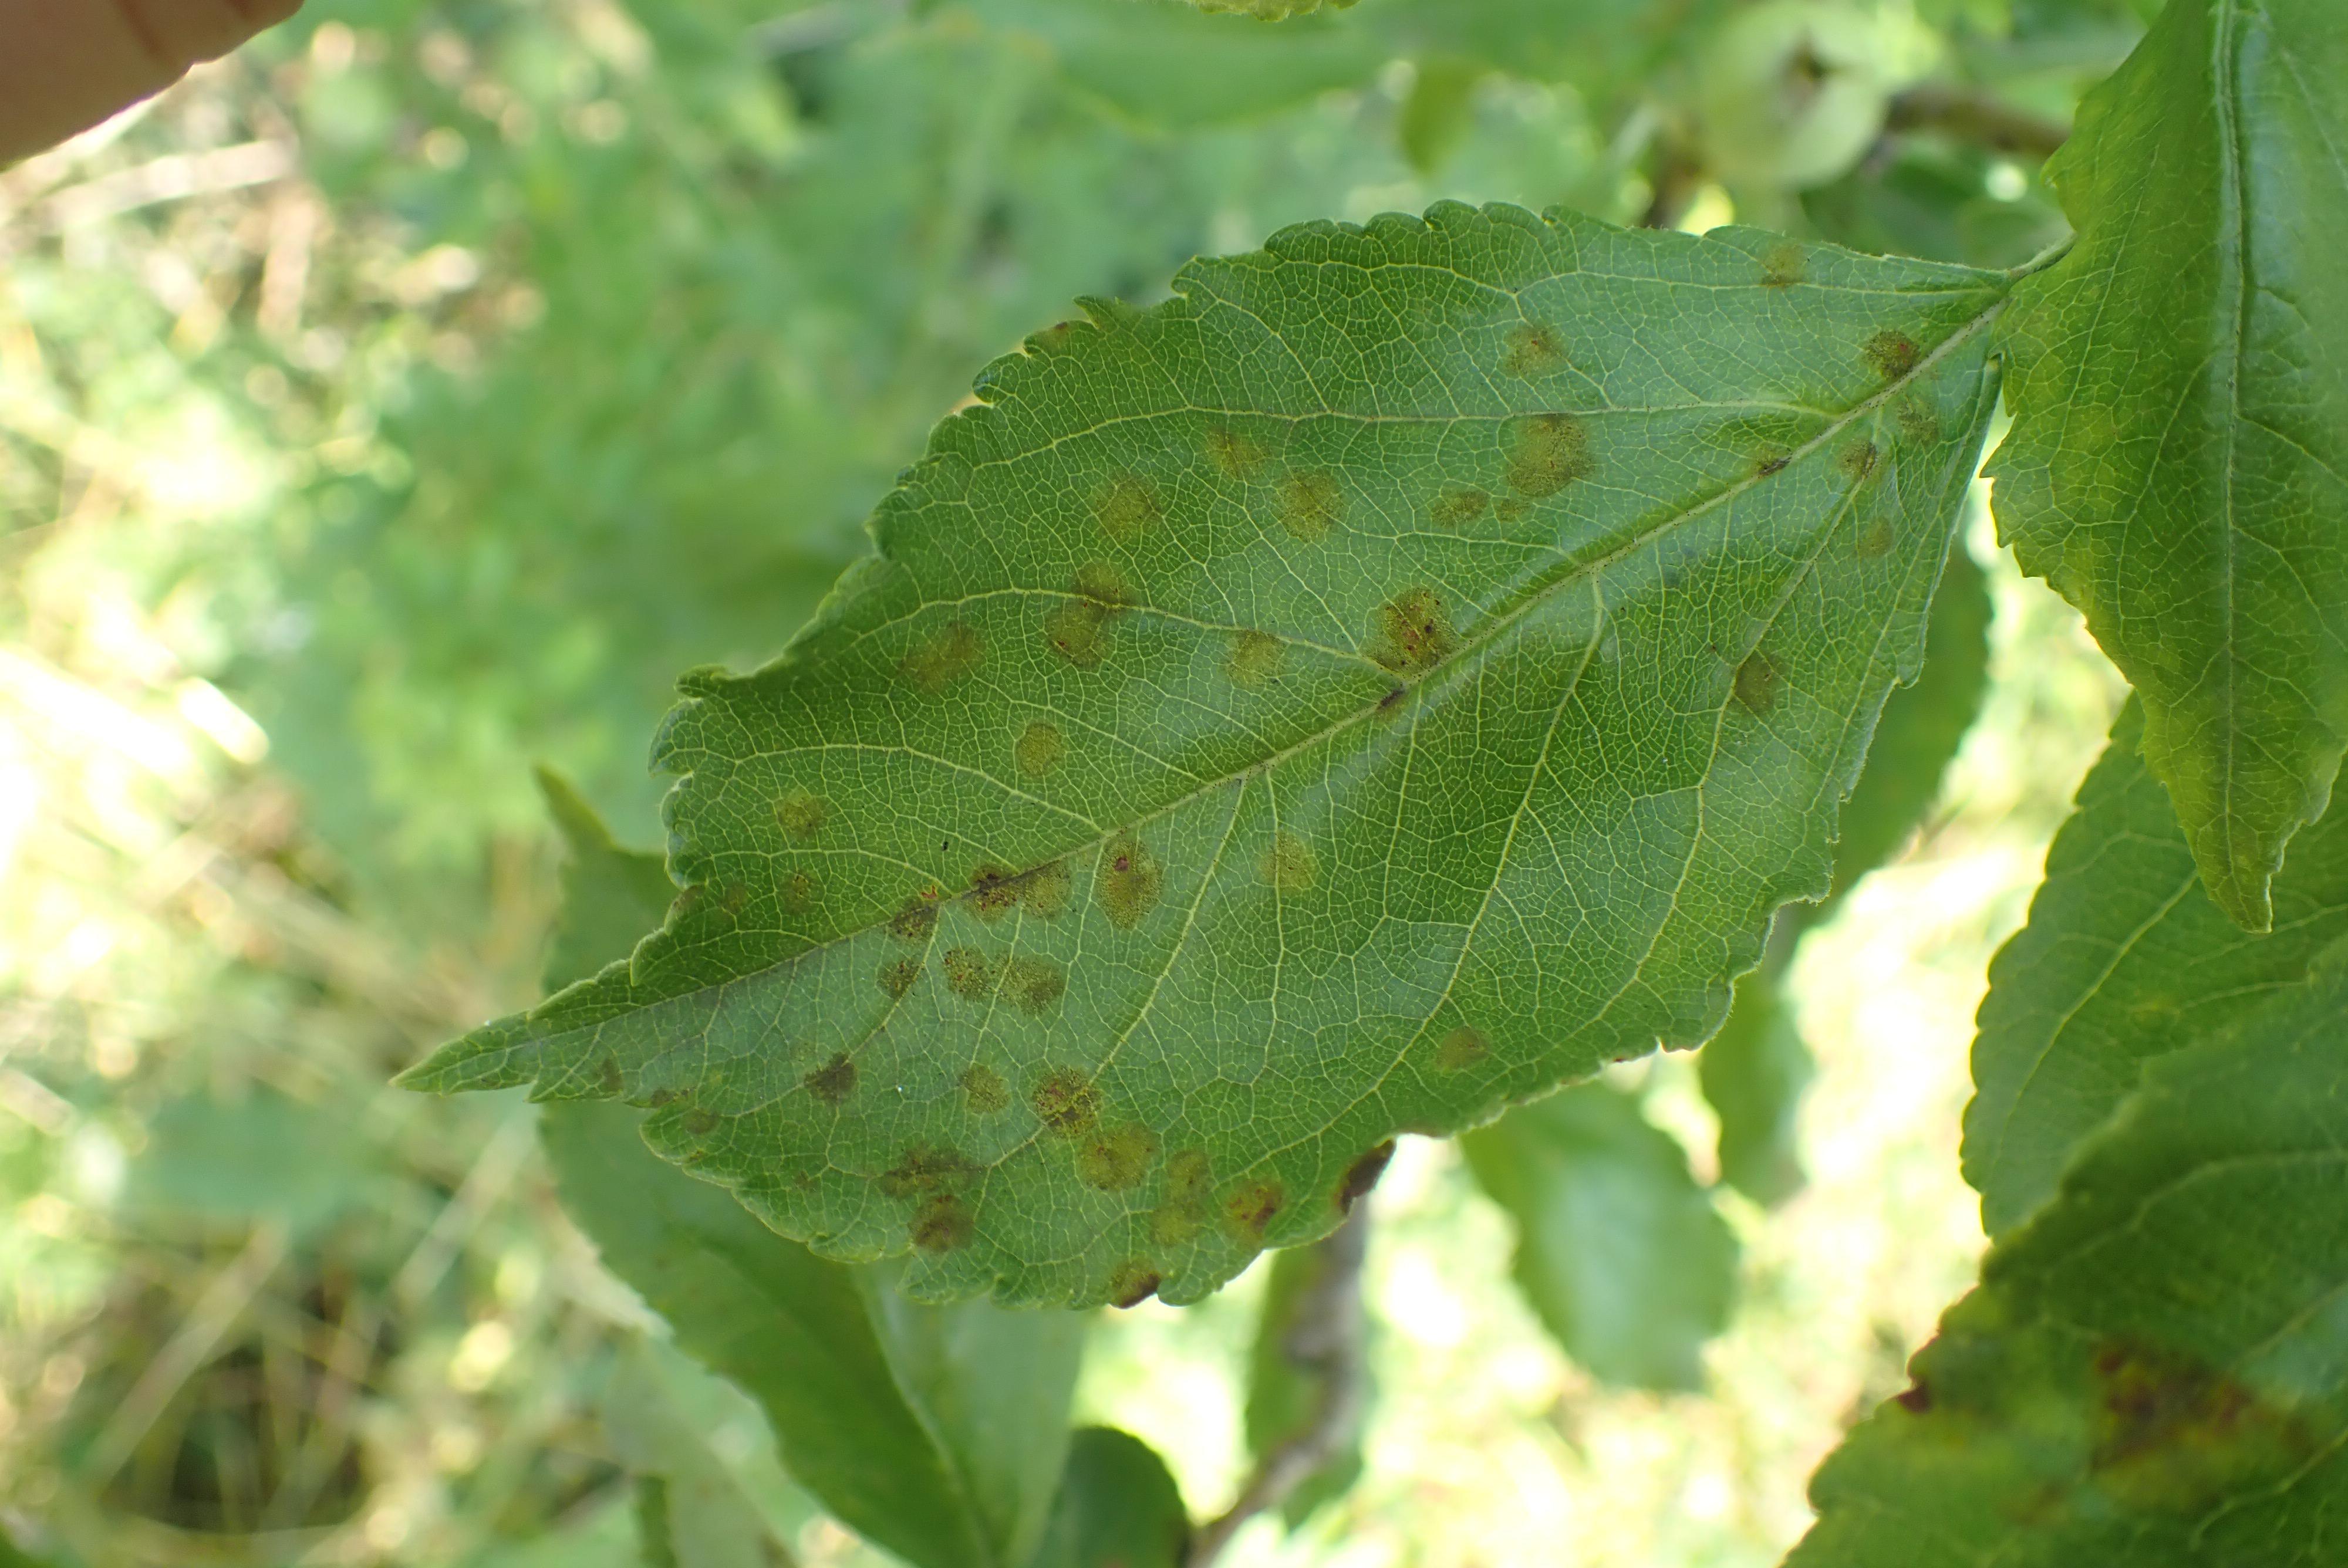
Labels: scab